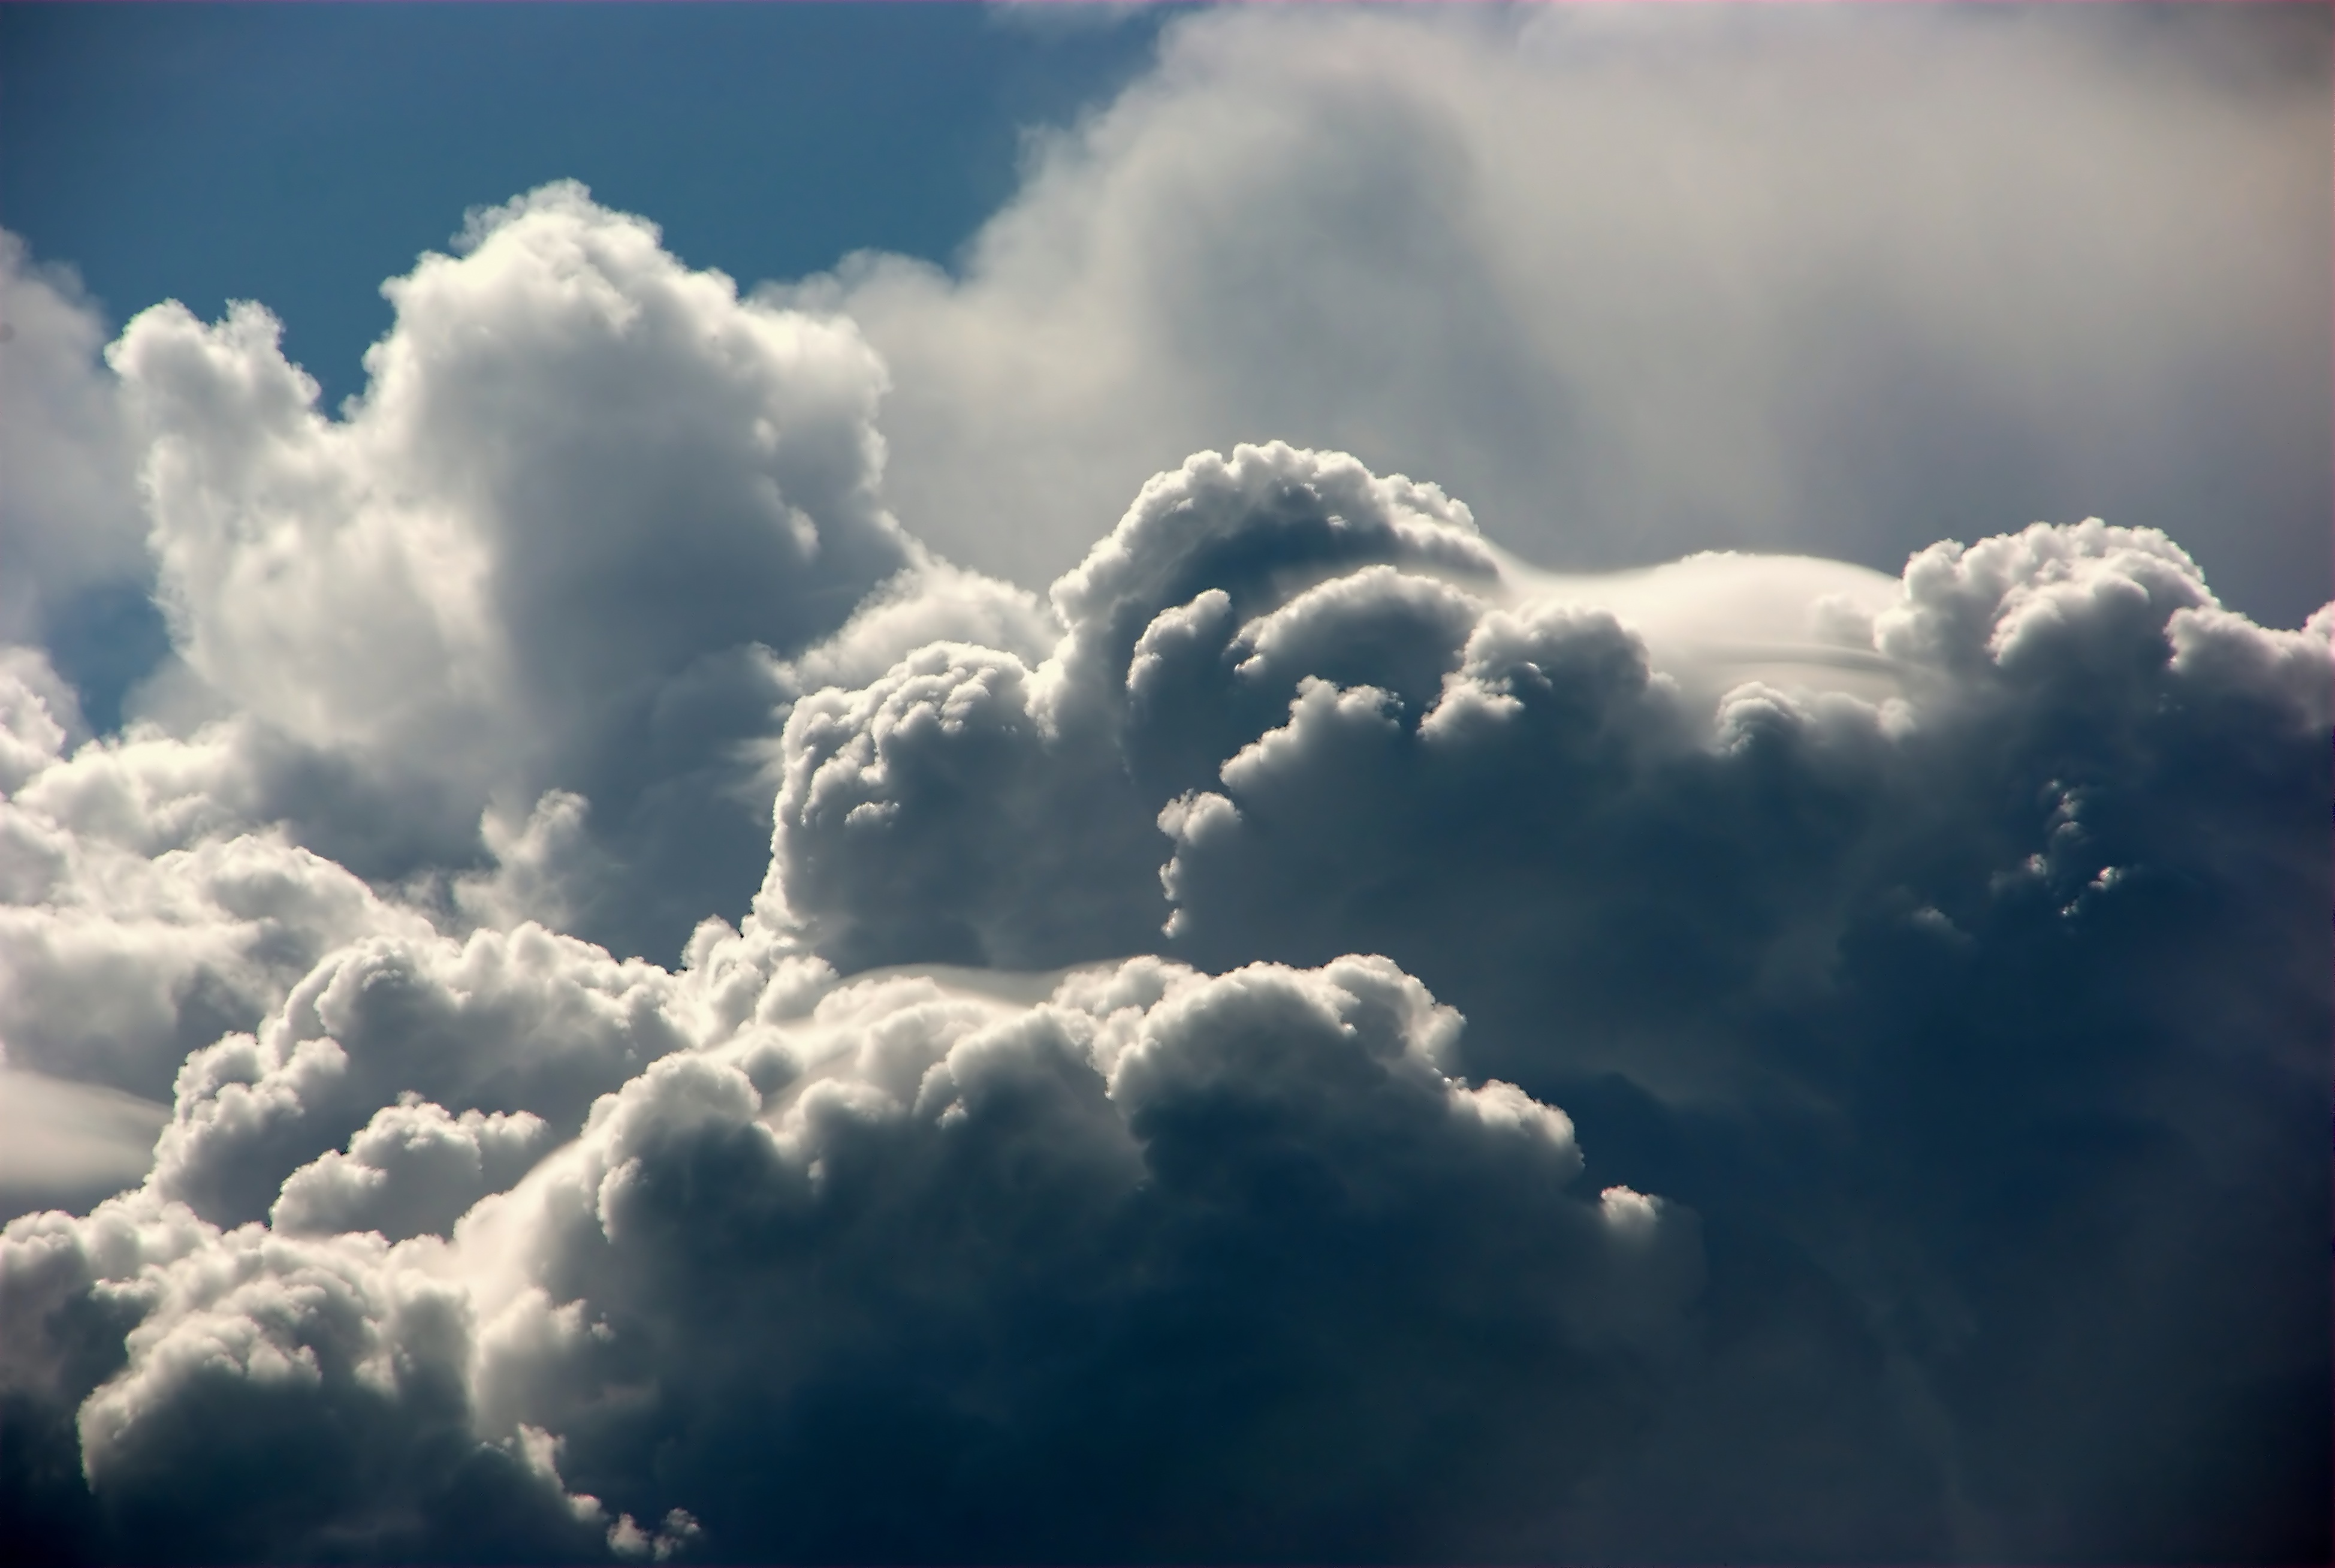
cloud, sky, sunlight, atmosphere, daytime, cumulus, monochrome, clouds, clouds form, meteorological phenomenon, atmosphere of earth